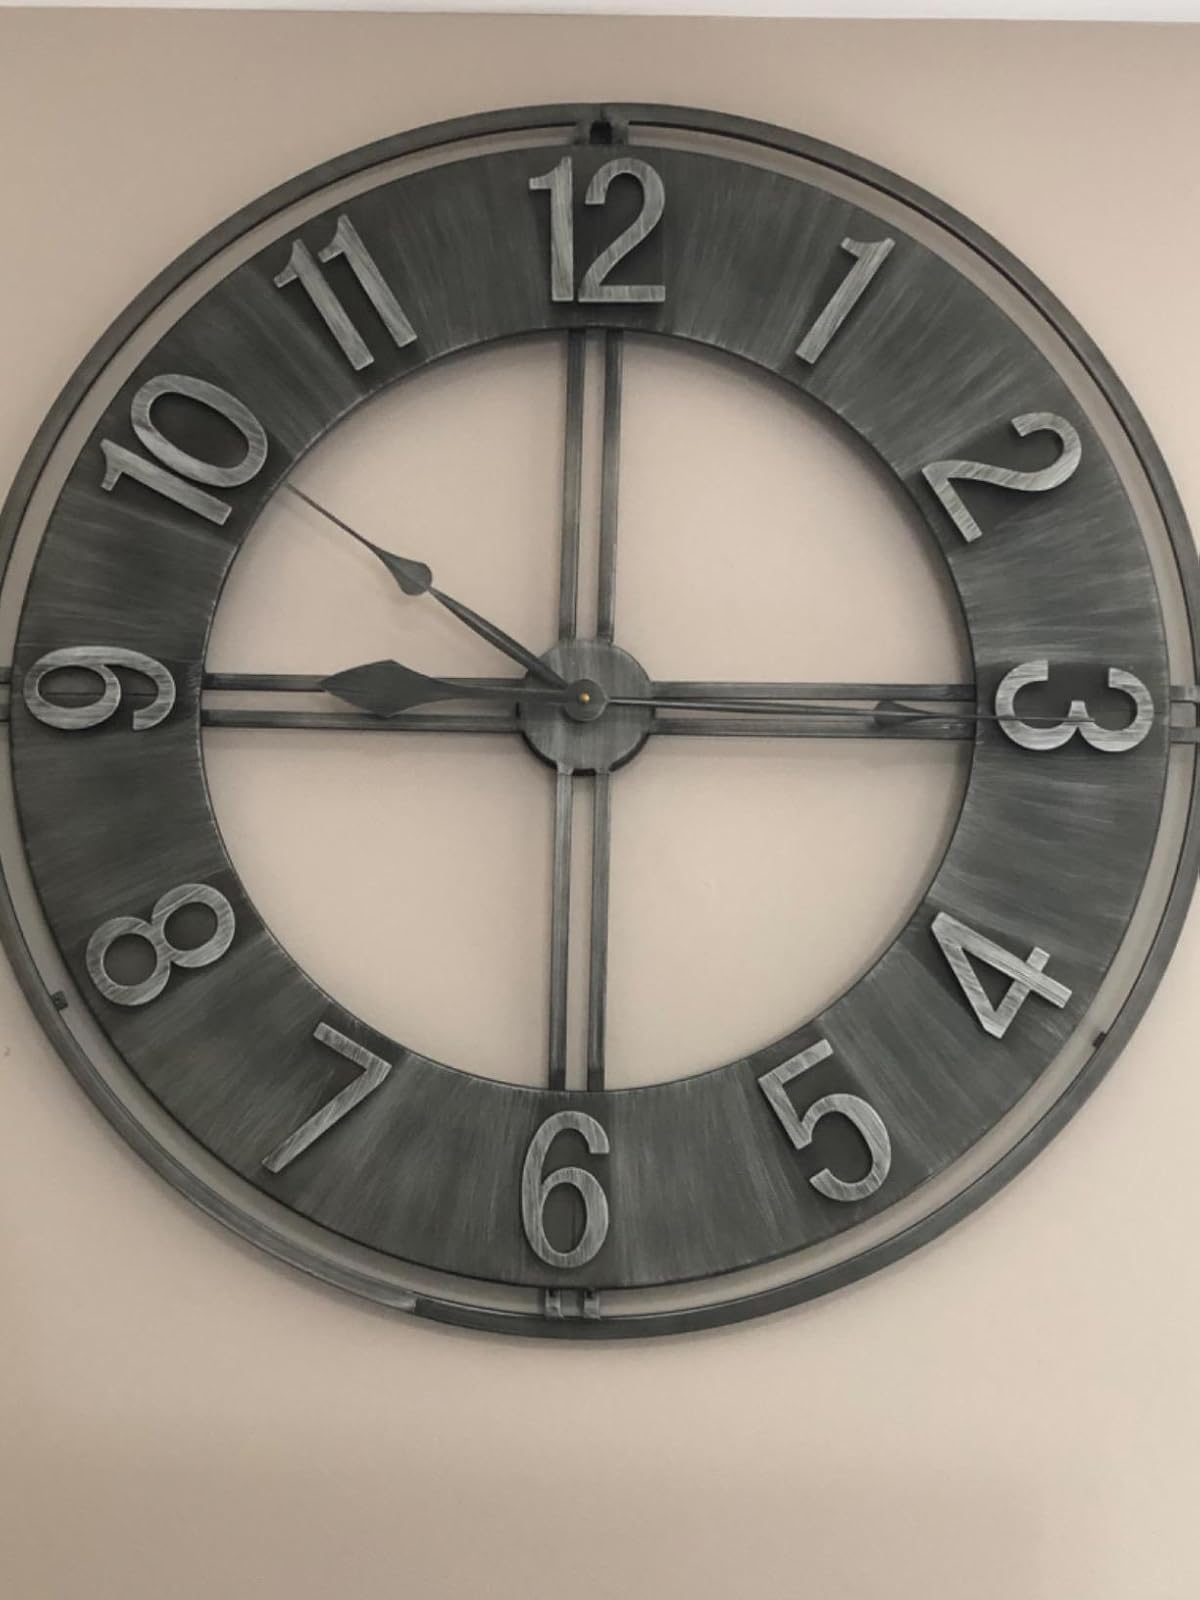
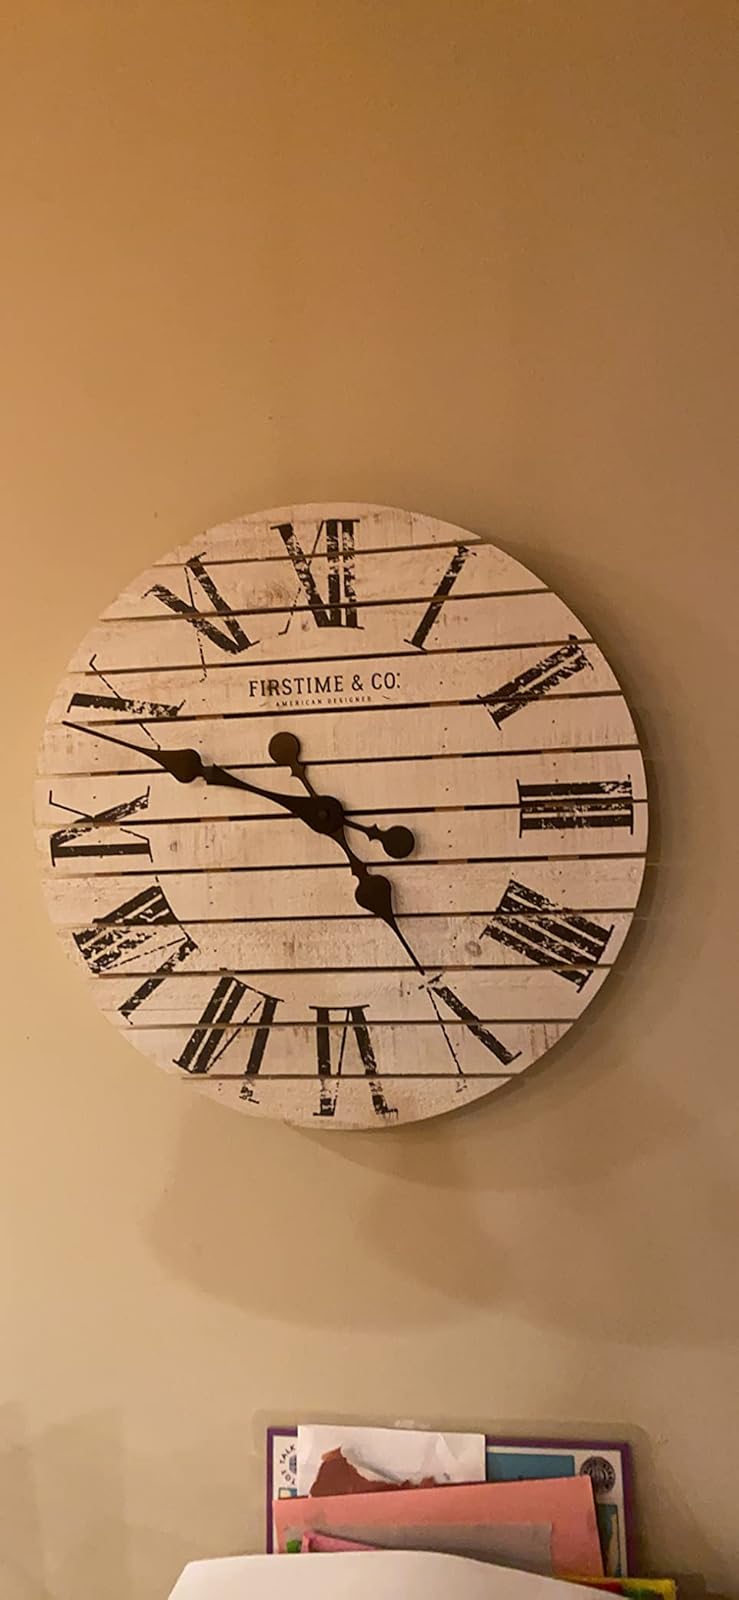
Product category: clock
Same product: no